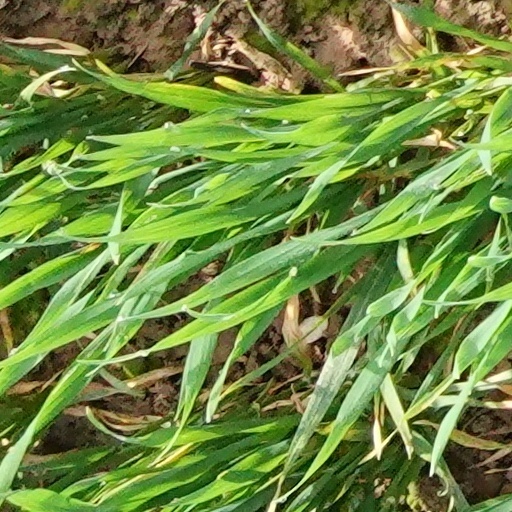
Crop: wheat